Attic (architecture)

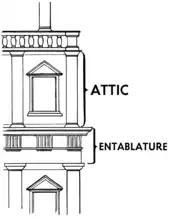
Attic

In classical architecture, the term attic refers to a storey or a parapet above the cornice of a classical façade. The decoration of the topmost part of a building was particularly important in ancient Greek architecture and this came to be seen as typifying the "Attica" style, the earliest example known being that of the monument of Thrasyllus in Athens.